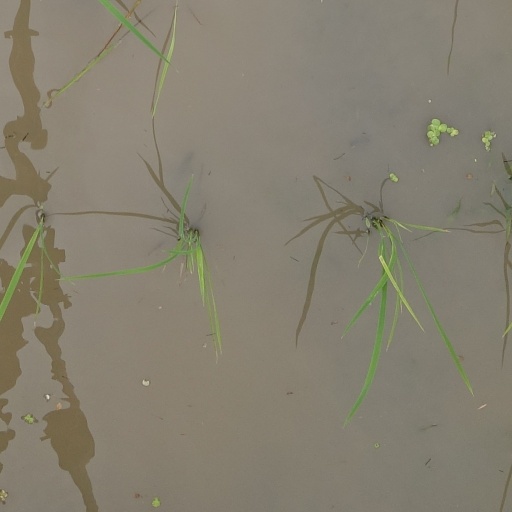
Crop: rice